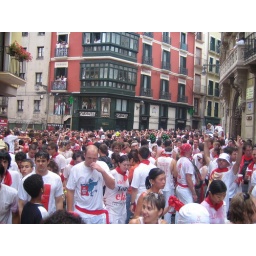
Had to keep my camera in a plastic bag in my pockets so it wouldn't get covered in champagne and sangria.